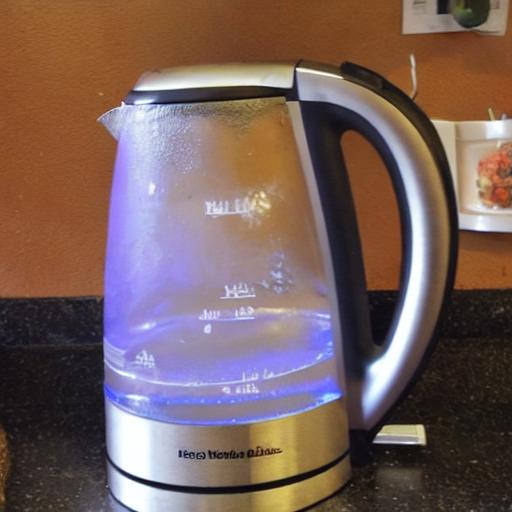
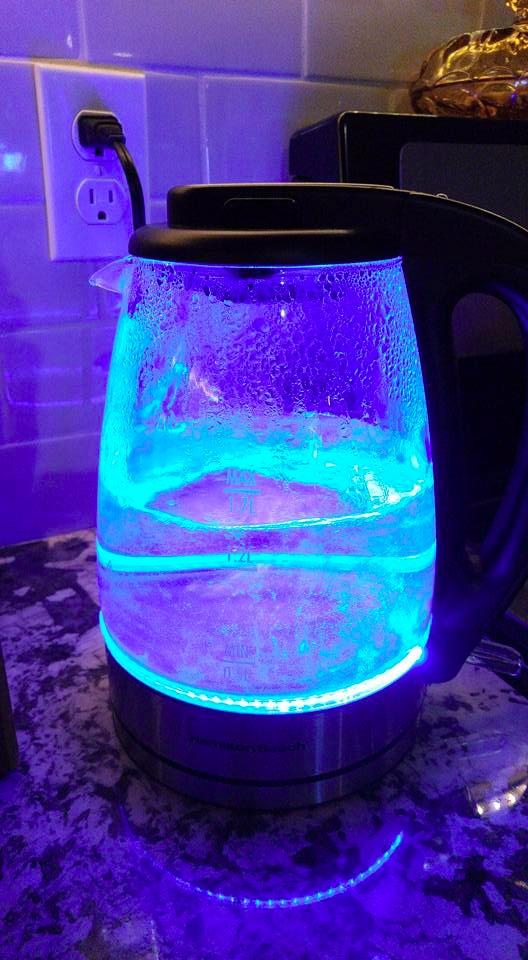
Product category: items_kettle
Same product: no